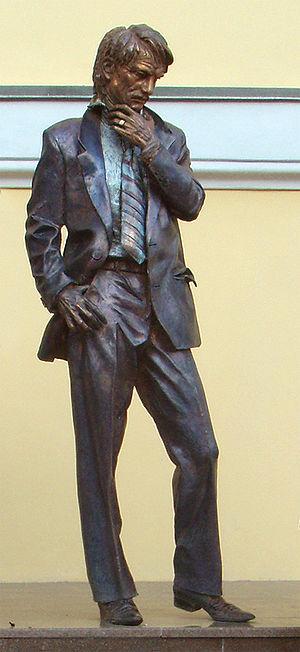
Andreï Arsenievitch Tarkovski est un réalisateur, scénariste et écrivain soviétique né le 4 avril 1932 à Zavrajié dans le raïon de Iouriévets en URSS et mort le 29 décembre 1986 à Neuilly-sur-Seine d'un cancer du poumon.